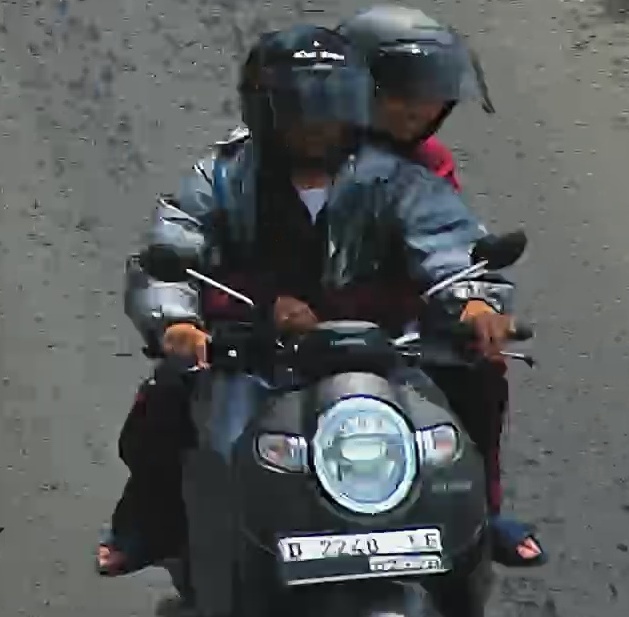
person-with-helmet: 2
person-without-helmet: 0